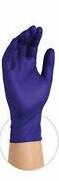
Label: trash